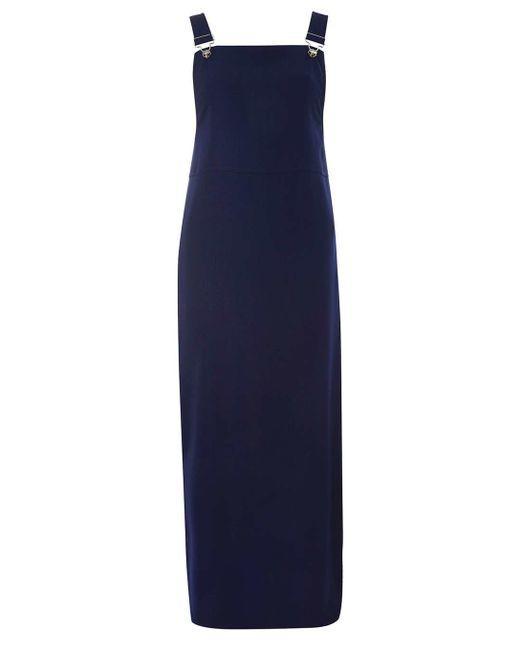
Marineblaues Kleid mit voller Latzschürze